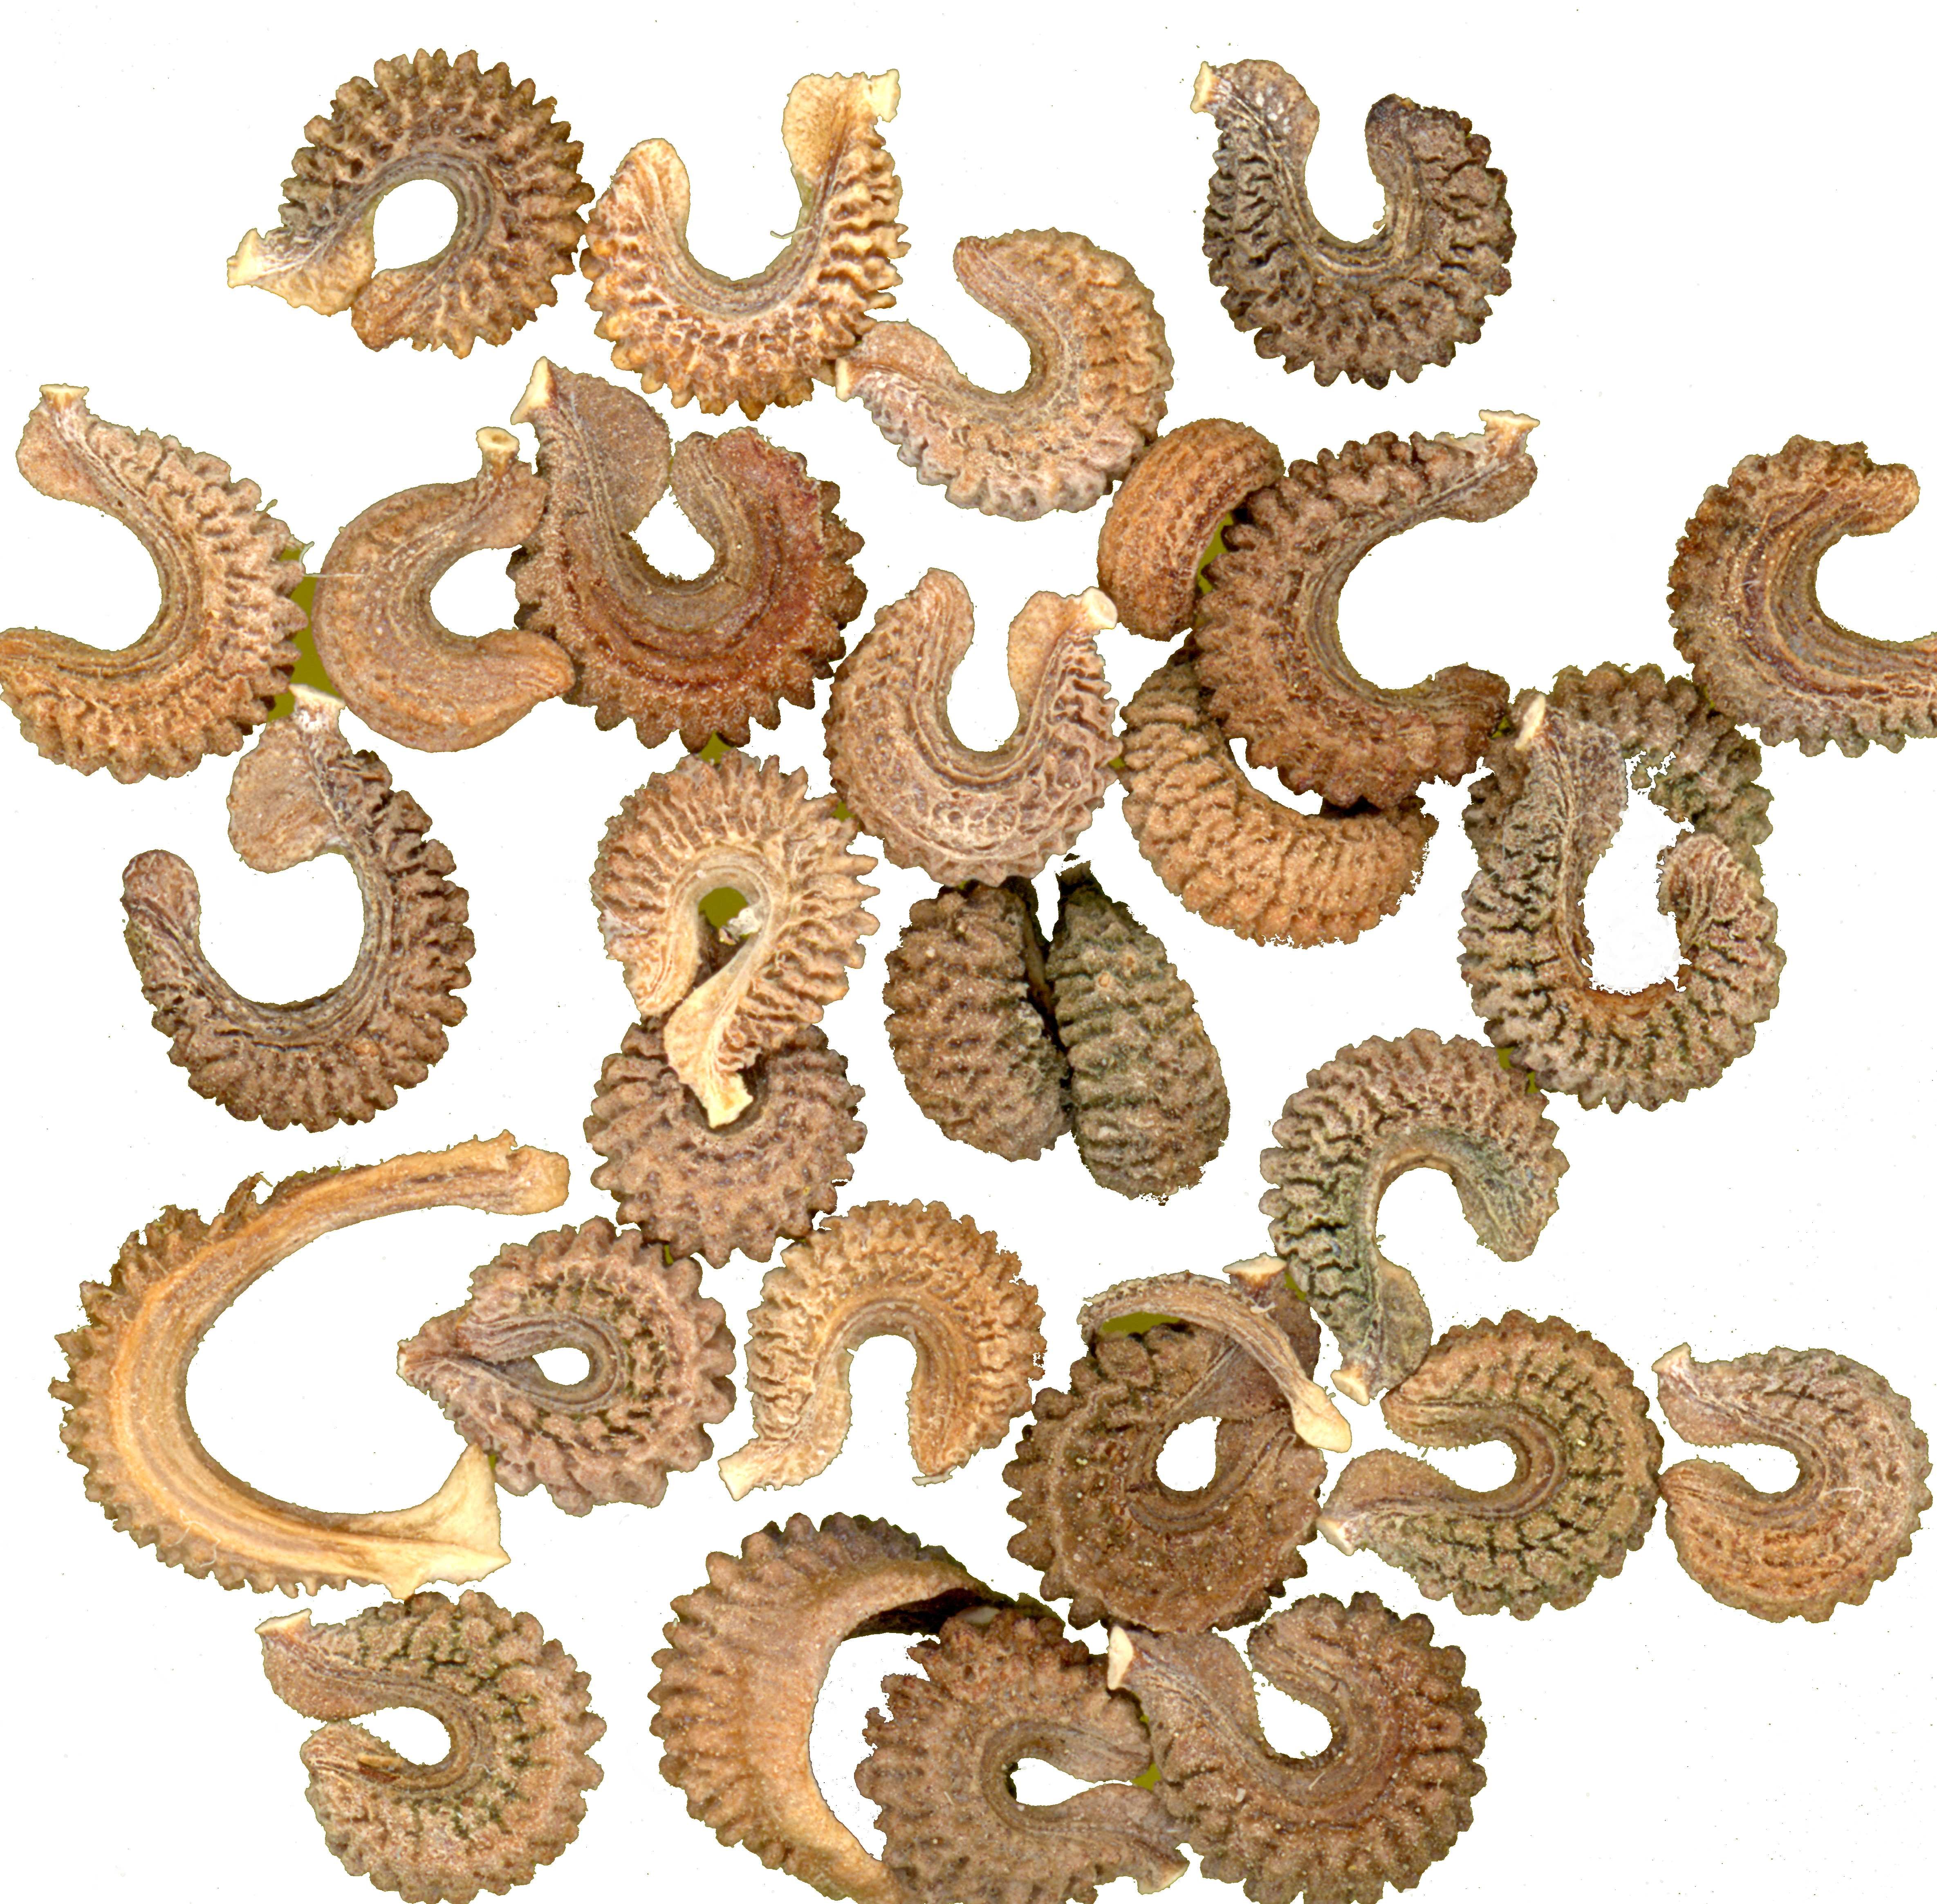
number, pattern, font, seeds, art, design, marigold, calendula